Cao lầu

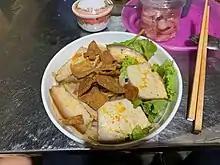
A bowl of "cao lầu"

Cao lầu is a regional Vietnamese noodle dish, from the city of Hội An, in central Vietnam's Quảng Nam Province. It typically consists of pork and greens on a bed of rice noodles made from rice which has been soaked in lye water, giving them a characteristic texture and colour that sets the dish apart from other Vietnamese noodle dishes, including others from the same region, such as mì Quảng.